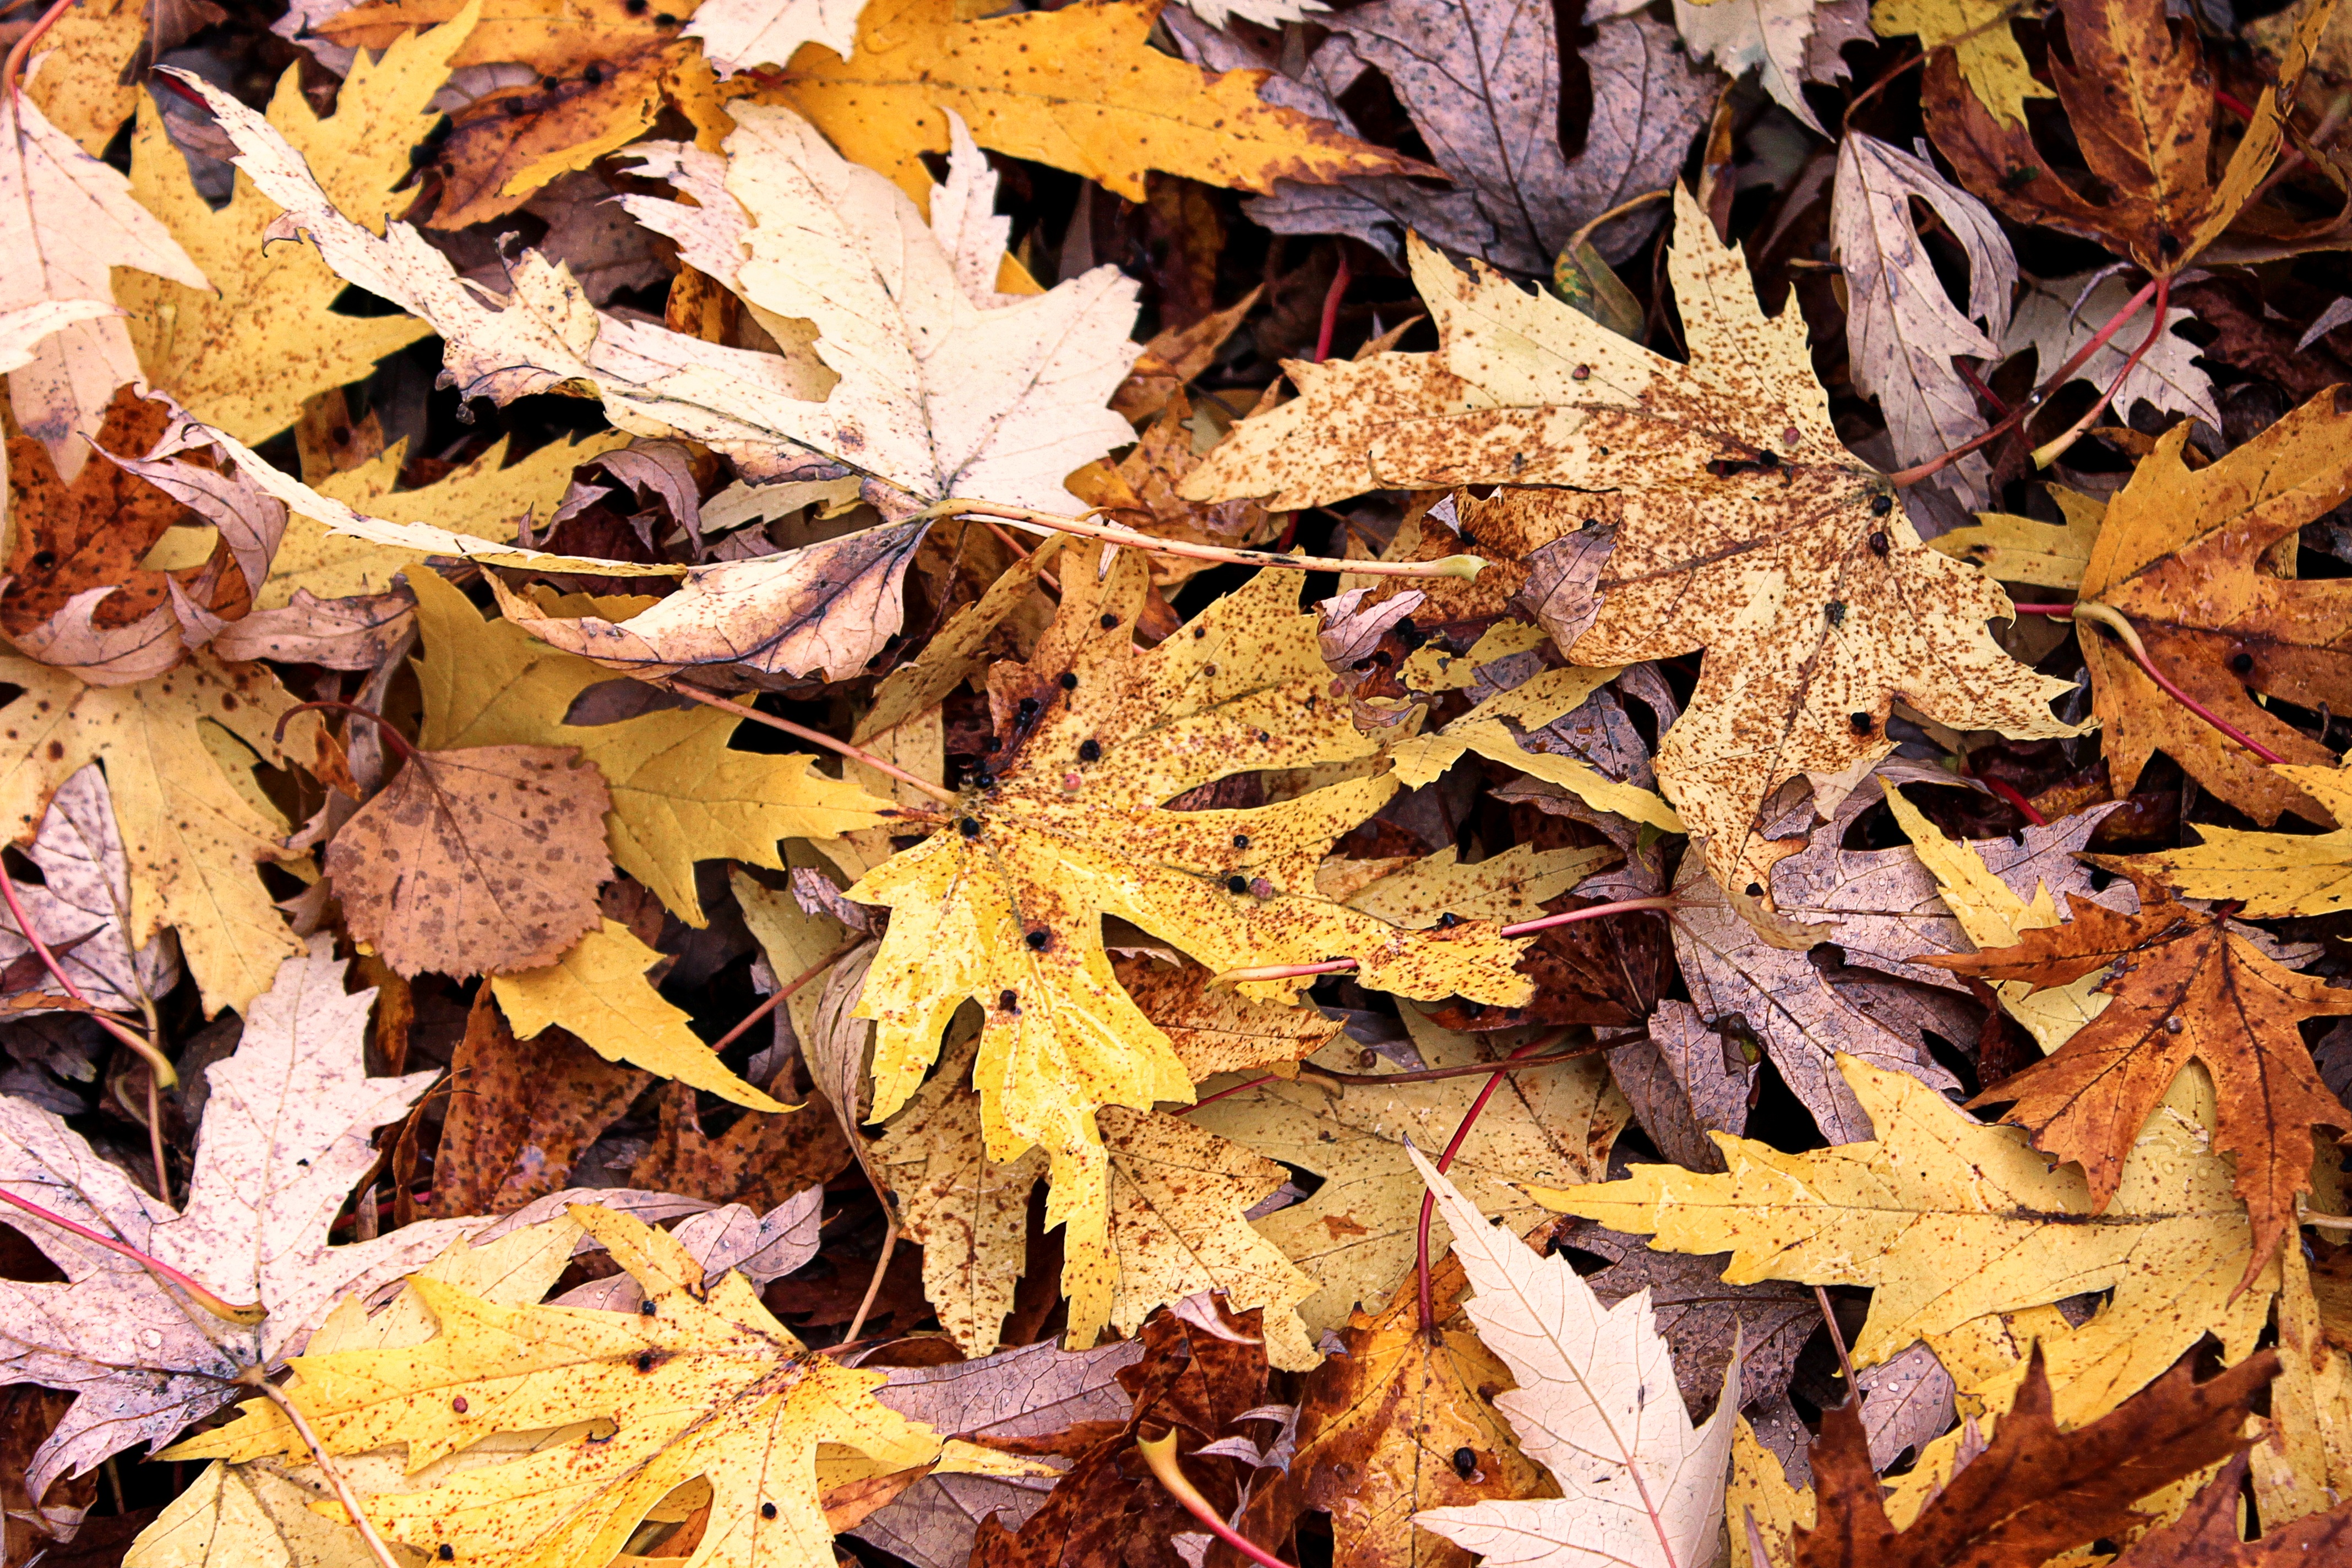
tree, forest, branch, plant, leaf, autumn, season, maple tree, maple leaf, leaves, fall color, fall foliage, fall leaves, autumn colours, woody plant, land plant